Red Army invasion of Azerbaijan

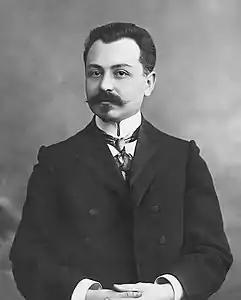
Fatali Khan Khoyski

At the end of 1919 and the beginning of 1920, Azerbaijan was engulfed in a deep political and socio-economic crisis. The economic downturn caused by World War I, compounded by the severance of economic ties with Russia, had left the republic in a dire situation. Peasant uprisings broke out in several regions, the agricultural economy was collapsing, and the oil industry was in a catastrophic state.